Paleontology in New Mexico

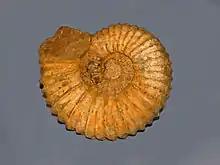
"Mantelliceras".

Eastern New Mexico was inundated by seawater once more during the Cretaceous period. This sea was home to ammonites and oysters. Throughout the Cretaceous over 900 different kinds of life are known to have lived in New Mexico. Most fossils known from Early Cretaceous times were of marine invertebrates.